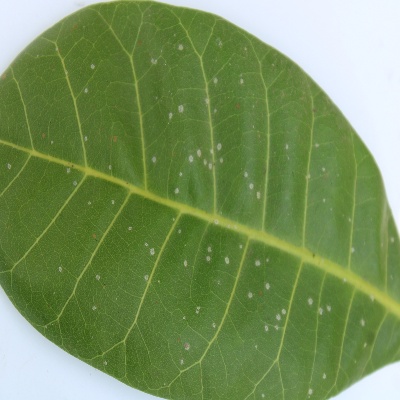
Crop: Cashew
Condition: red rust